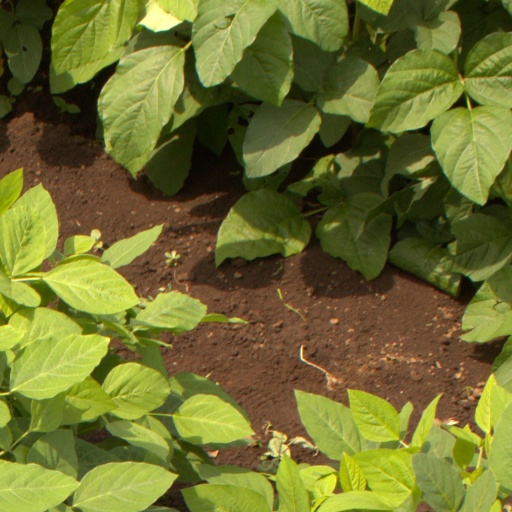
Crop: soybean